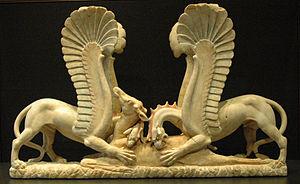
Support de table en forme de griffons attaquant un daim. Marbre et pigments, Italie du Sud, 325-300 av. J.-C.